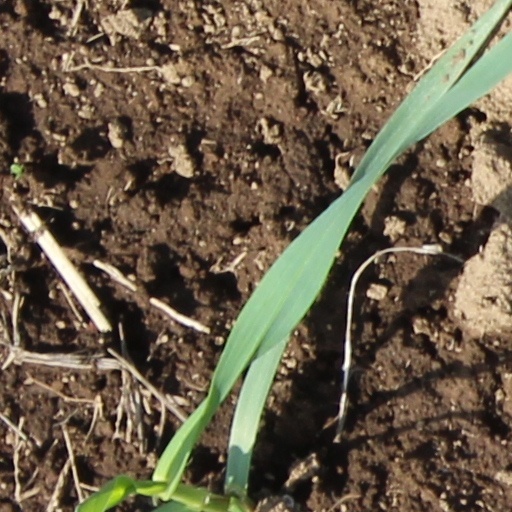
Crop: wheat